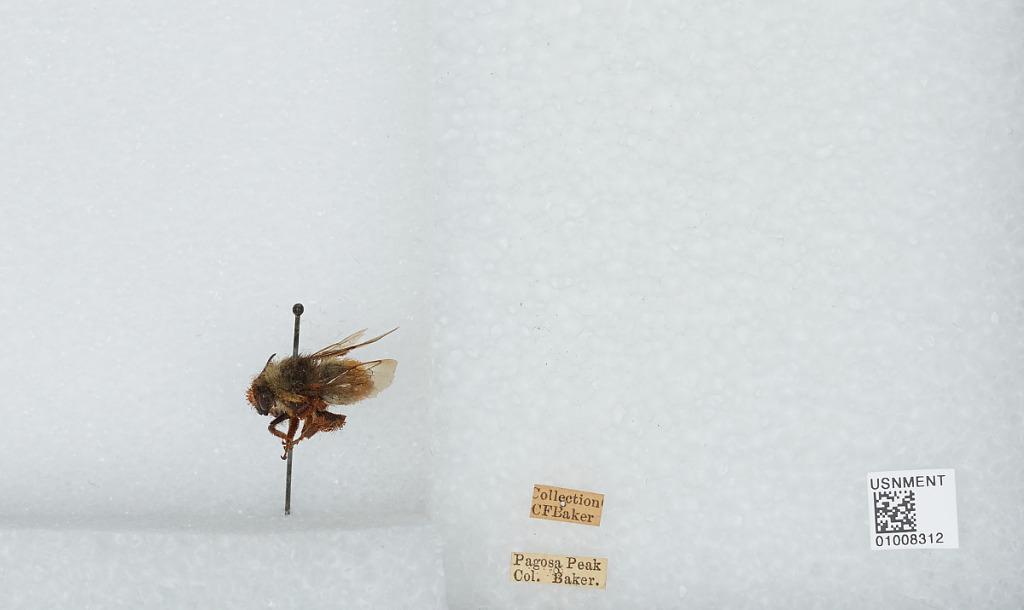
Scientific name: Bombus (Pyrobombus) flavifrons Cresson
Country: United States
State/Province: Colorado
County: Mineral
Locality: Pagosa Peak
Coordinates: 37.4436, -107.067